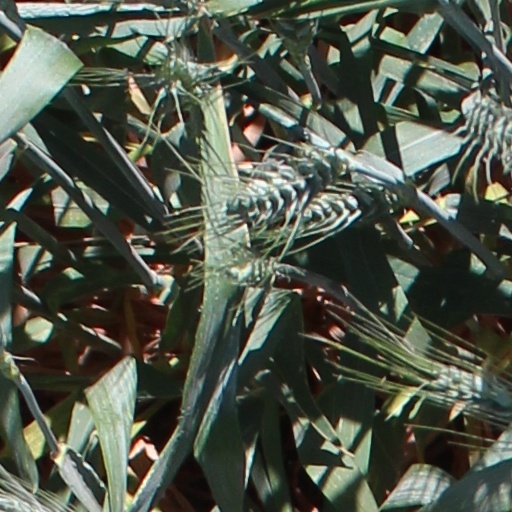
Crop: wheat